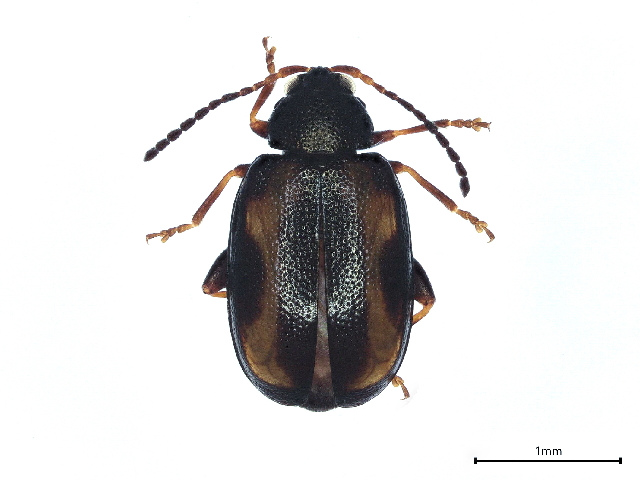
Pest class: striped_flea_beetle